Arborio rice

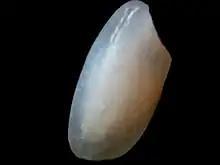
A macro photo of an Arborio rice grain

Arborio rice is an Italian medium-grain rice. It is named after the "comune" (municipality) of Arborio, in the Po Valley, which is situated in the Piedmont region. When cooked, the rounded grains are firm, creamy and chewy compared to other varieties of rice, due to their higher amylopectin starch content. It has a starchy taste and blends well with other flavours. Arborio rice is often used to make risotto; other suitable varieties include Carnaroli, Maratelli, Baldo, and Vialone Nano. Arborio rice is also usually used for rice pudding.